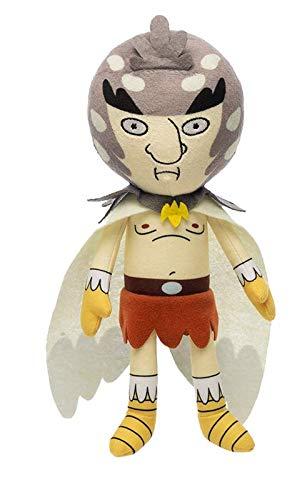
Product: Funko Galactic Plush: Rick & Morty - Birdperson Collectible Figure, Multicolor
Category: Toys & Games | Stuffed Animals & Plush Toys
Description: From Rick and Morty, Birdperson, as a stylized plush from Funko.
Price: $3.85
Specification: ProductDimensions:5x5x6inches|ItemWeight:10.6ounces|ShippingWeight:1.6ounces(Viewshippingratesandpolicies)|ASIN:B07DFDW2Y4|Itemmodelnumber:33273|Manufacturerrecommendedage:6yearsandup